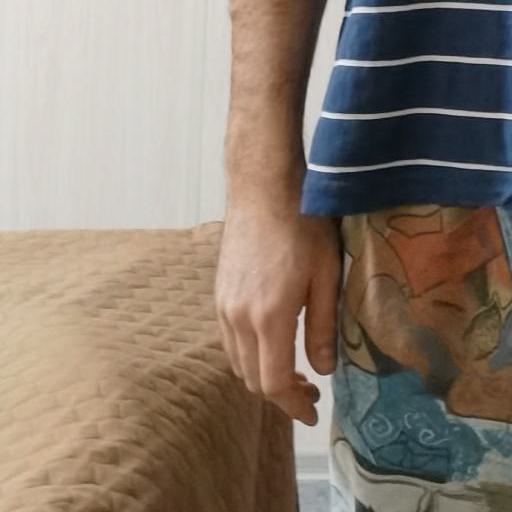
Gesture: no_gesture